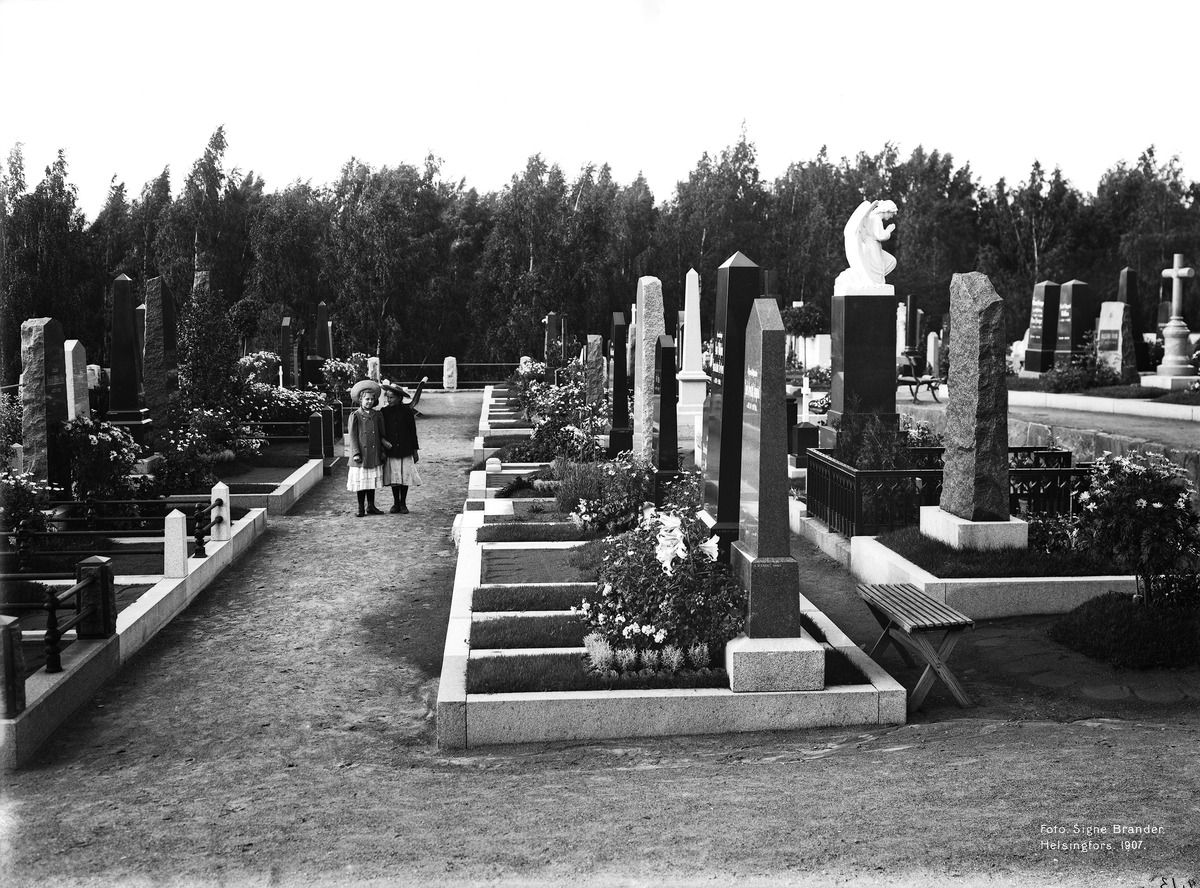
Läntinen hautausmaa, Vanha luterilainen hautausmaa (= Hietaniemen hautausmaa)
sisällön kuvaus: Läntinen hautausmaa, Vanha luterilainen hautausmaa (= Hietaniemen hautausmaa). mustavalkoinen
Kuvaaja: Brander, Signe, valokuvaaja
Ajankohta: kuvausaika 1907
Paikka: Suomi, Uusimaa, Helsinki, Lapinlahti Helsinki, Läntinen hautausmaa, Vanha luterilainen hautausmaa
Aiheet: hautamuistomerkit, lapset